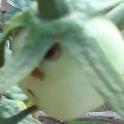
Crop: Tomato
Condition: helicoverpa-armigera-p